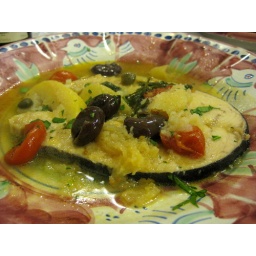
Some kind off very overcooked white fish in weak sauce